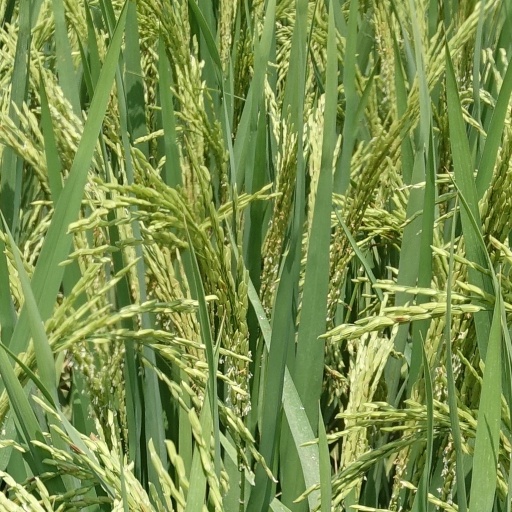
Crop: rice